Amnios

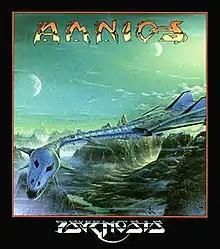
Cover art by Roger Dean

Amnios is a video game for the Amiga published in 1991 by Psygnosis. It is a top-down, scrolling, multidirectional shooter set on ten planets across ten levels. The game is notable for its futuristic cover art.